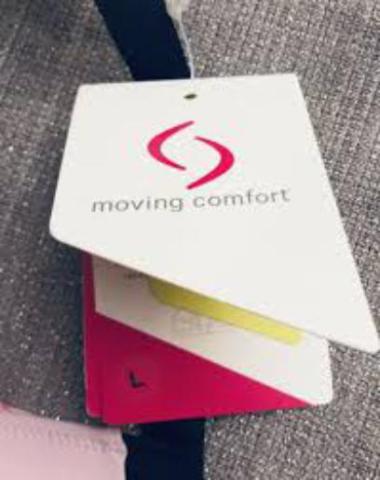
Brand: moving comfort-2
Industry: Clothes